2009 NBA All-Star Game

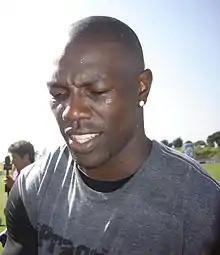
Terrell Owens won his second successive All-Star Celebrity Game MVP.

The 2009 McDonald's NBA All-Star Celebrity Game was played on Friday, February 13 at the Phoenix Convention Center. A total of 16 celebrities took part in the game, including several former NBA players. Basketball Hall of Famers Magic Johnson and Julius Erving, who combined for 23 NBA All-Star appearances, served as coaches for the celebrity teams. NBA legends, Dominique Wilkins and Clyde Drexler, were joined by former players, Dan Majerle and Rick Fox, in the celebrity team roster. WNBA stars Lisa Leslie and Kara Lawson also participated in the game along with four Harlem Globetrotters players.